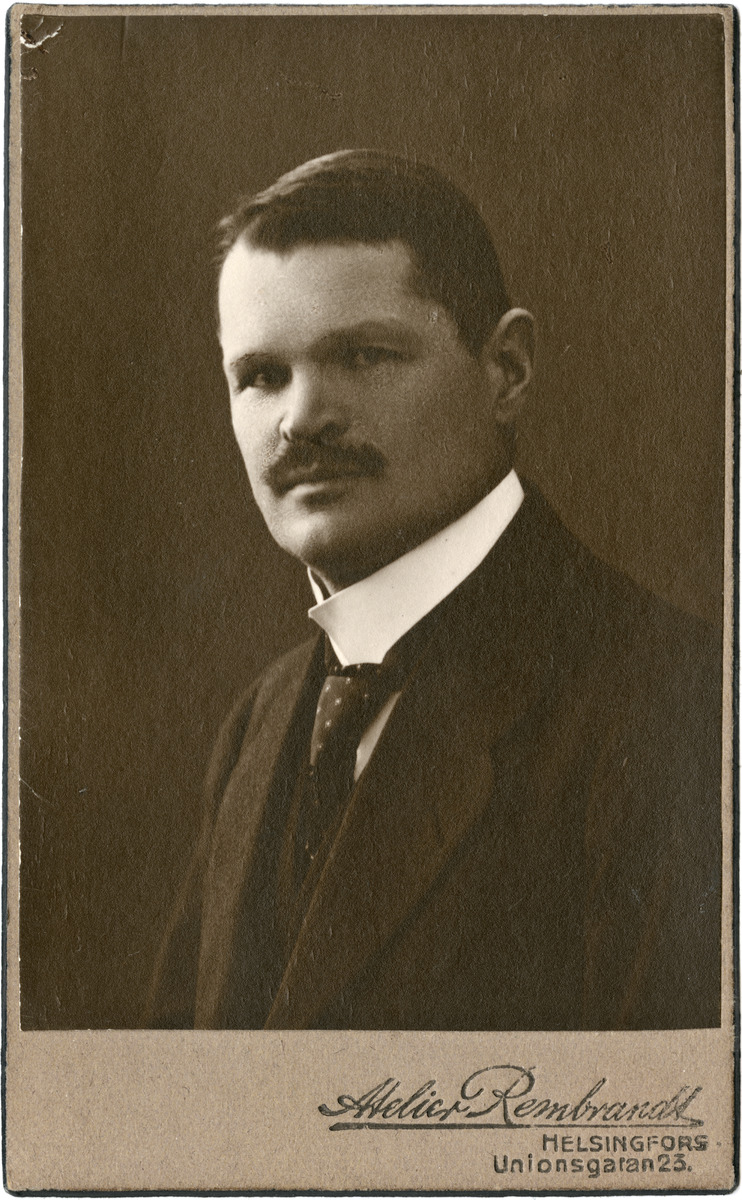
Uudenmaan läänin maaherra Bruno Jalander
sisällön kuvaus: Uudenmaan läänin maaherra Bruno Jalander. Hänet ylennettiin everstiluutnantista kenraalimajuriksi 1920, toimi vuosina 1920-1923 eri vaiheissa sotaministerinä ja sitten puolustusministerinä. mustavalkoinen
Kuvaaja: Atelier Rembrandt, valokuvaaja
Ajankohta: kuvausaika 1910 -luku?
Paikka: Suomi, Uusimaa, Helsinki, Helsinki
Aiheet: Jalander, Bruno, maaherrat, kenraalit, viikset, solmiot, kaulukset